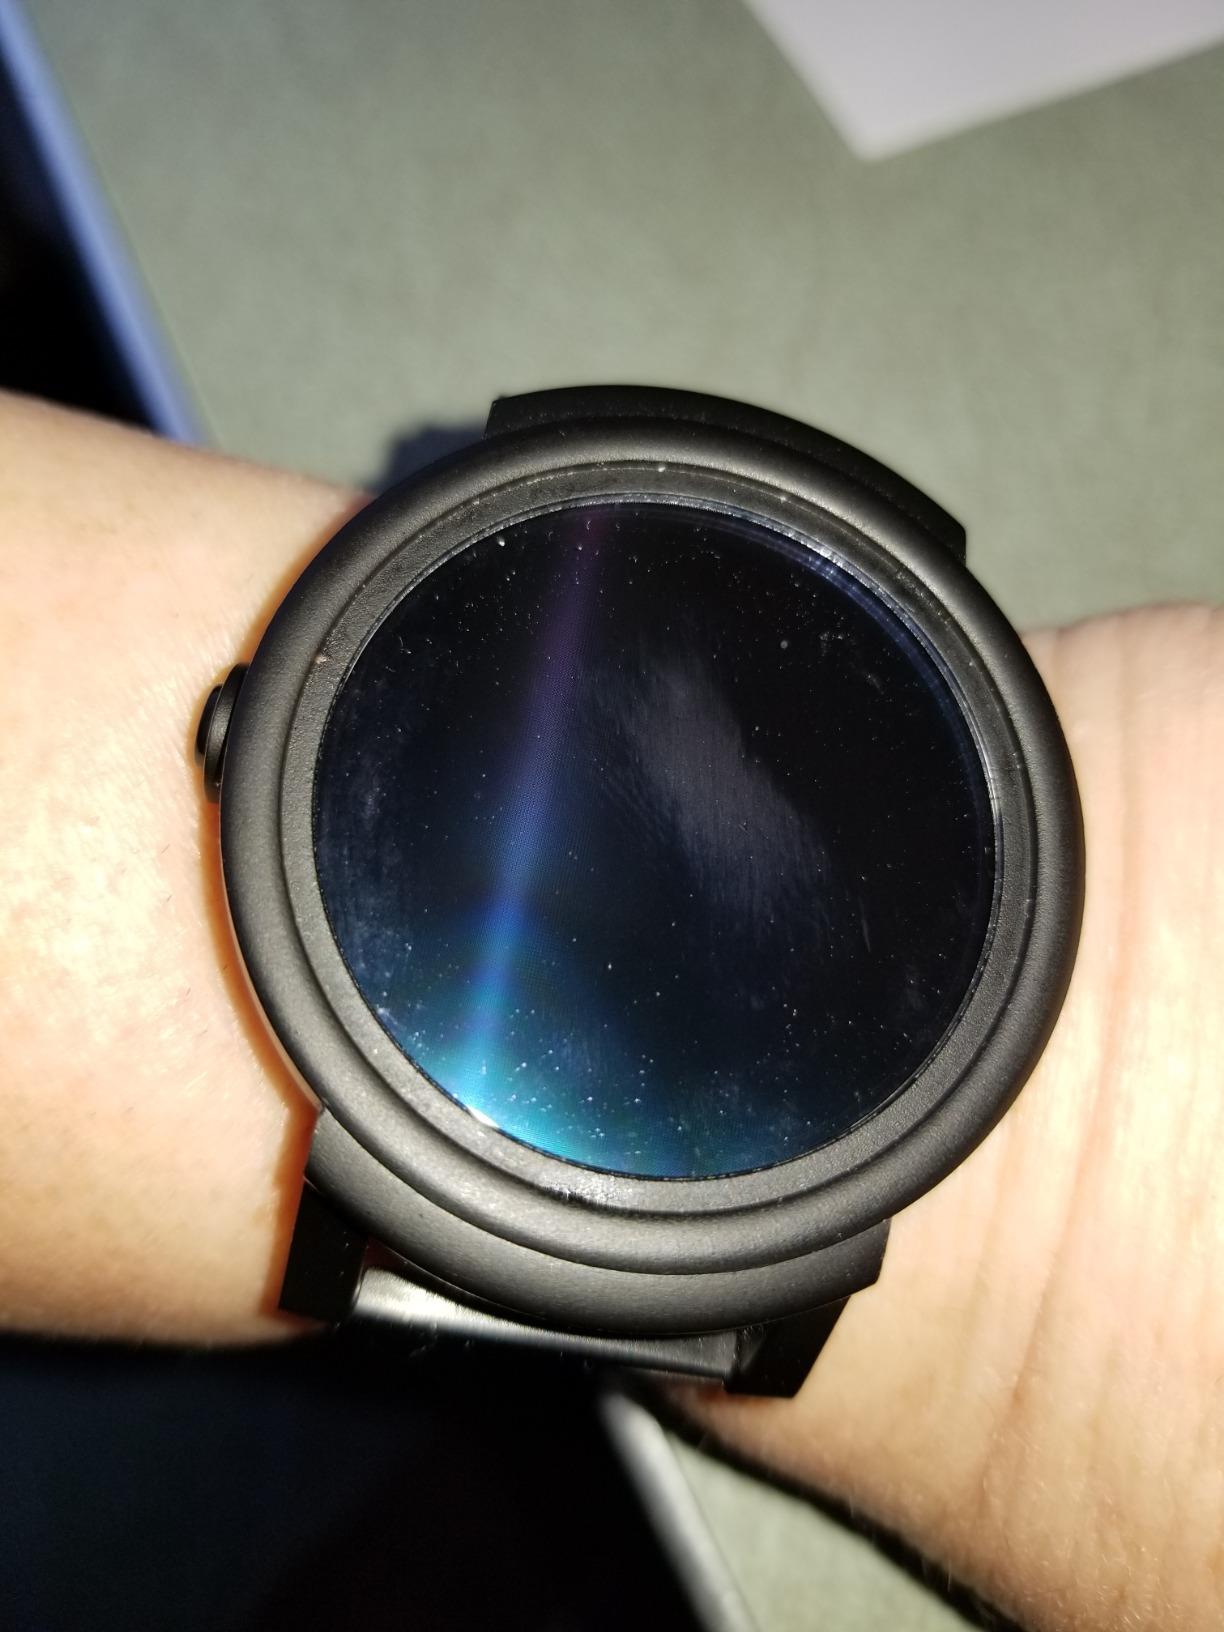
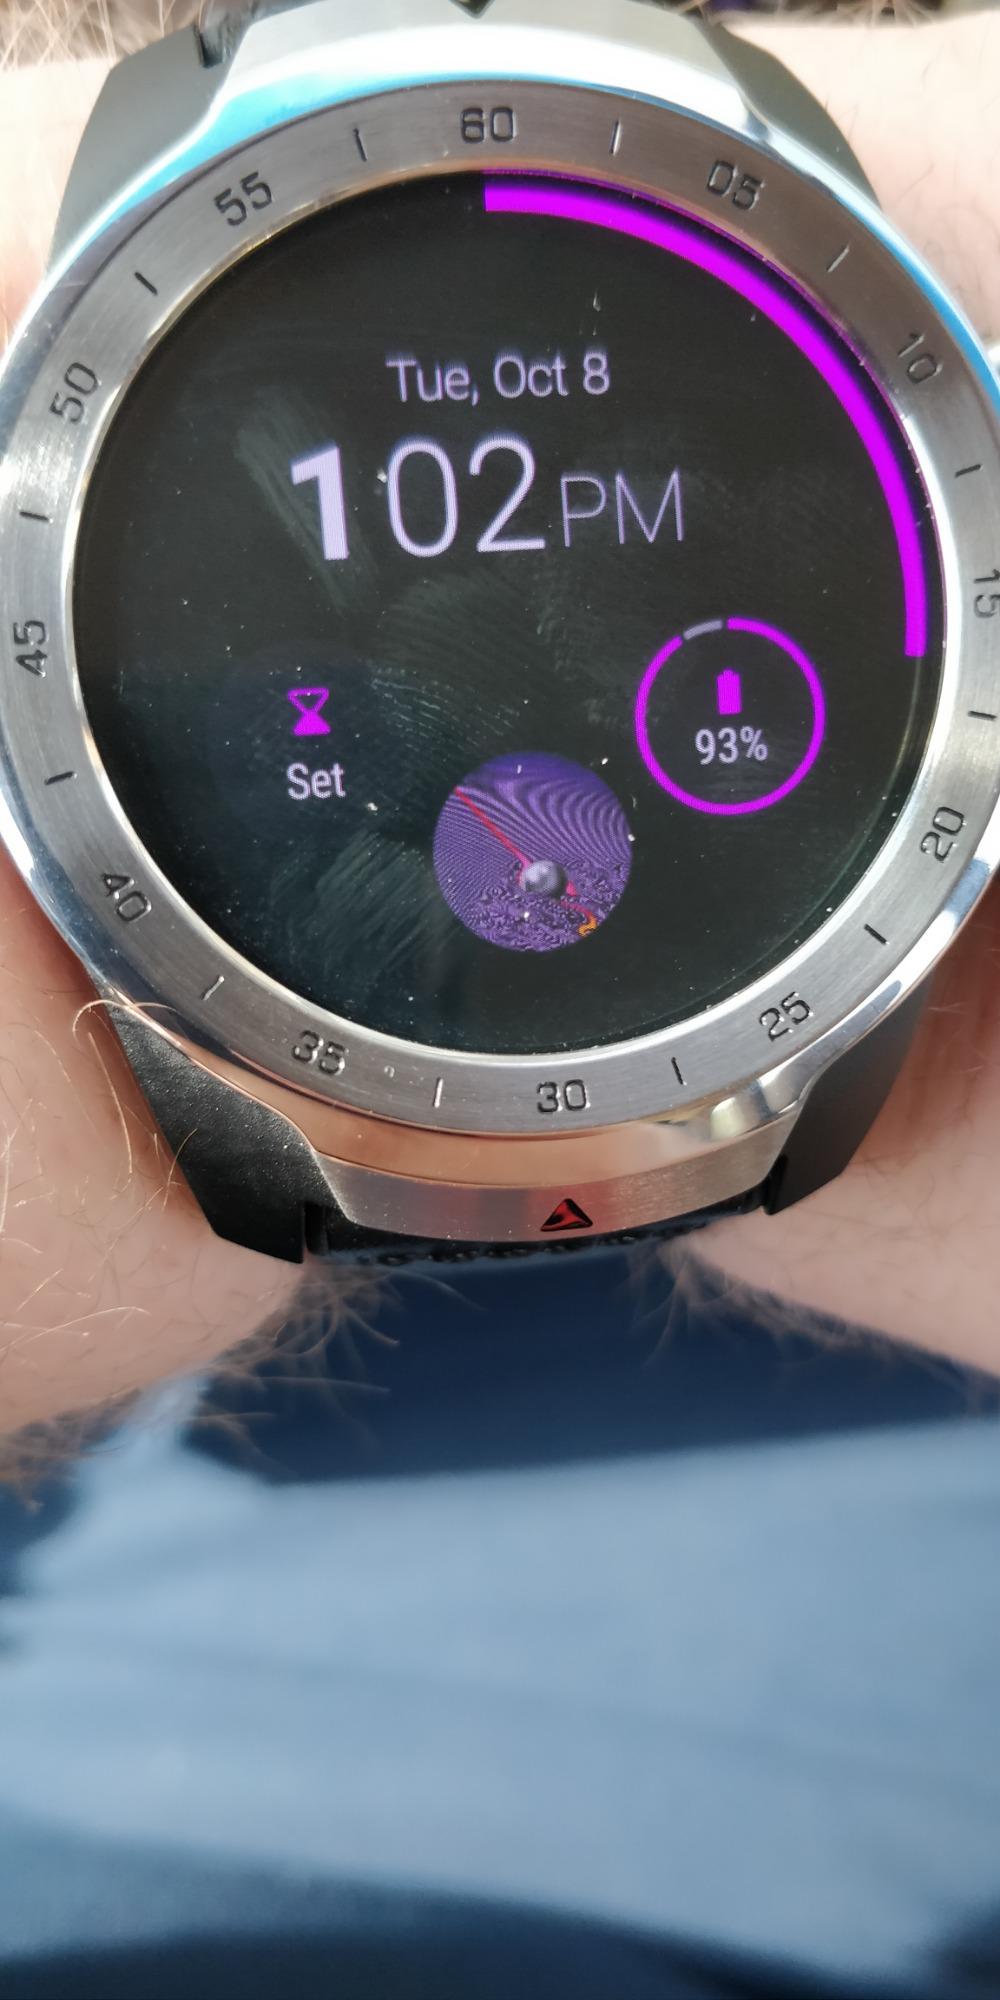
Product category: smartwatch
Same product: no